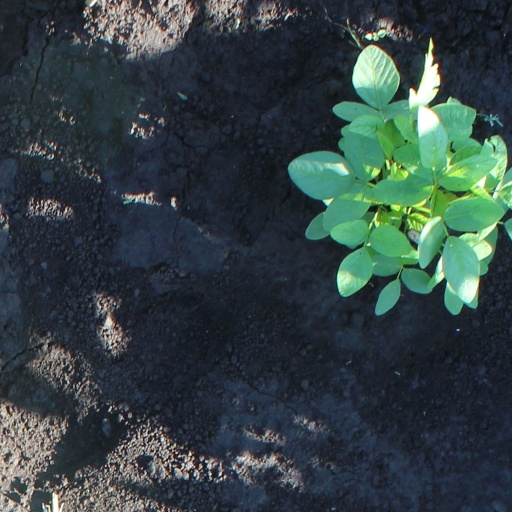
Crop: soybean